Pedreña

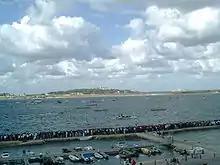
Pedreña Regatta

Pedreña lies on a peninsula only about across the bay from Santander. The main road through the village is the CA-141 which connects it to village of Somo just across the mouth of the Miera River to the east of the village. Rubayo lies along this road, to the south of the village. A small marina lies on the sea front, from the golf course and a regatta is also held.